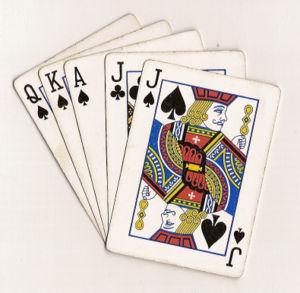
Un jeu de hasard est un jeu dont le déroulement est partiellement ou totalement soumis à la chance. Celle-ci peut provenir d'un tirage ou d'une distribution de cartes, d'un jet de dé, etc. Lorsque le jeu est totalement soumis au hasard, on parle de jeu de hasard pur. Lorsque le joueur doit déterminer son action en fonction d'événements aléatoires passés ou futurs et de probabilités, on parle plus volontiers de jeu de hasard raisonné.